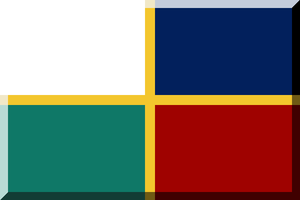
Jason Leonard, né le 14 août 1968 à Barking, est un joueur anglais de rugby évoluant au poste de pilier. Avec un total de 114 sélections en équipe d'Angleterre, il dispose de l'un des plus beaux palmarès du rugby anglais avec notamment un titre de Champion du monde en 2003 et sept victoires dans le Tournoi dont quatre Grand Chelem en 1991, 1992, 1995 et 2003.
Les Lions britanniques et irlandais, ou plus couramment appelés Lions, se déplacent en Afrique du Sud lors d'une tournée organisée en 1924 avec pour points d'orgue quatre test-matchs contre l'équipe d'Afrique du Sud.
John Rees Glyn Stephens, né le 16 avril 1922 à Neath et mort le 4 février 1998 à Swansea, est un joueur de rugby gallois évoluant au poste de deuxième ligne pour le pays de Galles.
John Wilson Kyle, plus connu comme Jack Kyle ou Jackie Kyle, né le 10 janvier 1926 à Belfast et mort le 27 novembre 2014 à Bryansford, est un joueur de rugby à XV, qui a joué avec l'équipe d'Irlande de 1947 à 1958, évoluant au poste de demi d'ouverture.
Keith Gerard Mallinson Wood, né le 27 janvier 1972 à Limerick, est un joueur de rugby à XV évoluant au poste de talonneur. Il a obtenu 58 sélections pour l'équipe d'Irlande de rugby, dont 33 en tant que capitaine, et 5 avec les Lions britanniques.
Sydney John Dawes, né le 29 juin 1940 à Abercarn, est un joueur de rugby à XV, sélectionné en équipe du pays de Galles de 1964 à 1971, au poste de trois-quarts centre. Il est capitaine des Lions britanniques.